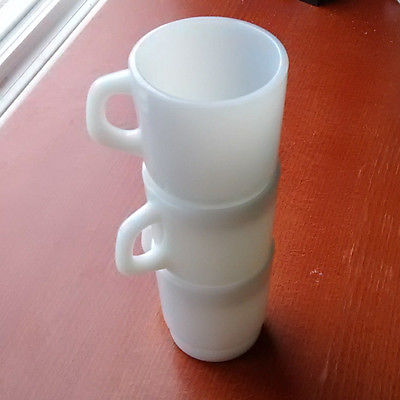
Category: mug